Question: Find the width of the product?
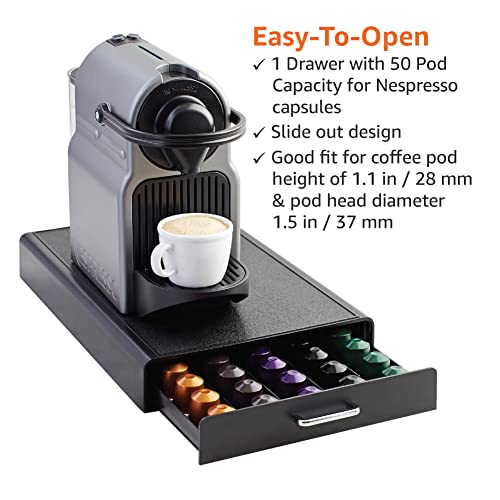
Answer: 1.1 inch